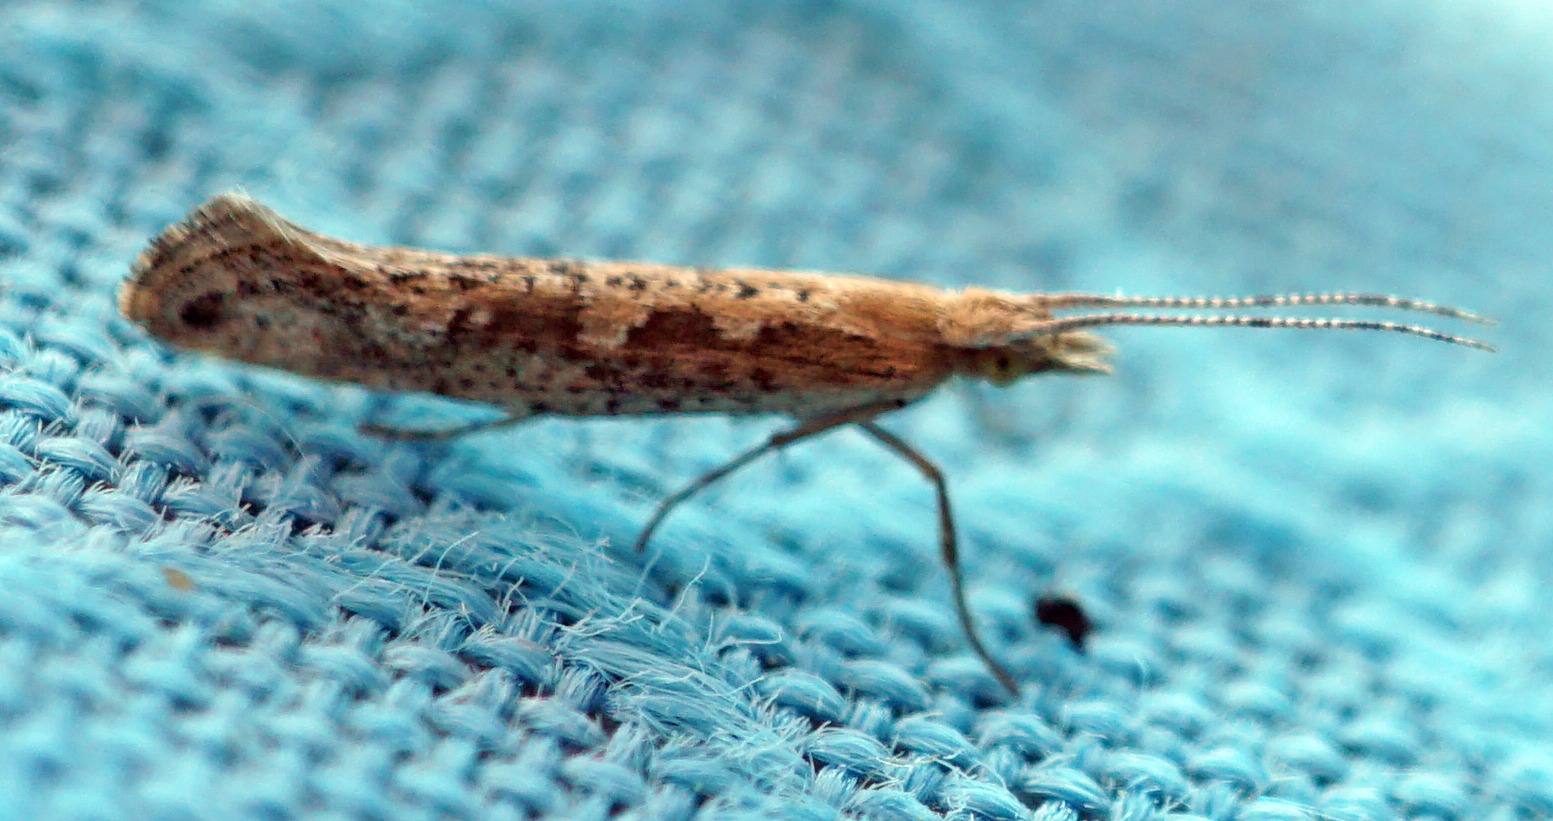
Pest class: diamondback_moth